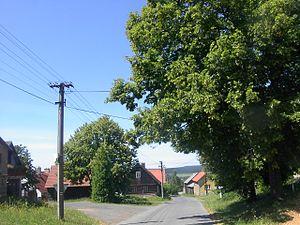
Kařízek est une commune du district de Rokycany, dans la région de Plzeň, en République tchèque. Sa population s'élevait à 49 habitants en 2018.